Nicolas Bernard Guiot de Lacour

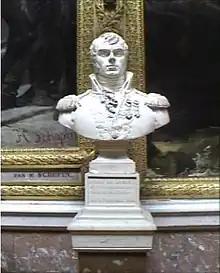
Nicolas Bernard Guiot de Lacour

Nicolas Bernard Guiot de Lacour (25 January 1771 – 28 July 1809) led infantry and cavalry brigades during the First French Empire under Napoleon. He joined the French Royal Army in 1787 and was sent to quell the Haitian Revolution in 1791. He fought in the Army of the North starting in 1793. He was promoted to chef de brigade (colonel) in 1797 and to general of brigade in 1800. He led a cavalry brigade at Caldiero in 1805 and initially commanded the Siege of Gaeta in 1806. He fought at Abensberg, Landshut, and Eckmühl in 1809 before being fatally wounded at the Battle of Wagram on 6 July 1809. Promoted general of division on the battlefield, he died of his wounds on the 28th. He is one of the names inscribed under the Arc de Triomphe on Column 11 and his bust is in the Hall of Battles at the Palace of Versailles.